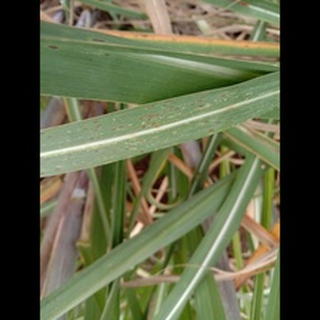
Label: sugarcane_rust